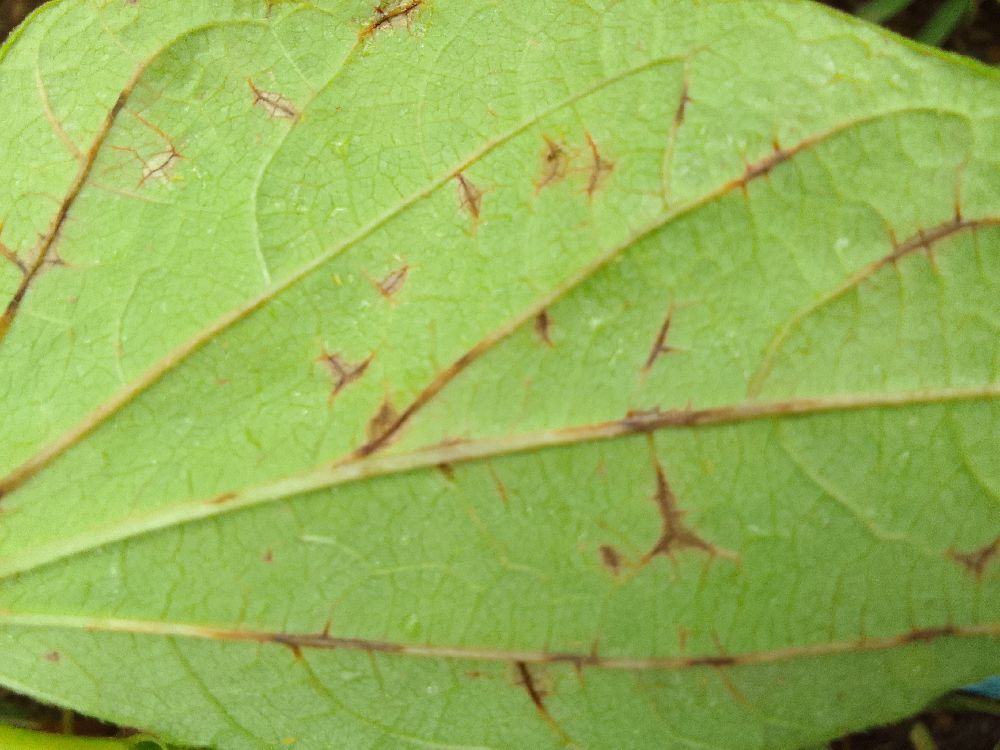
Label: anthracnose